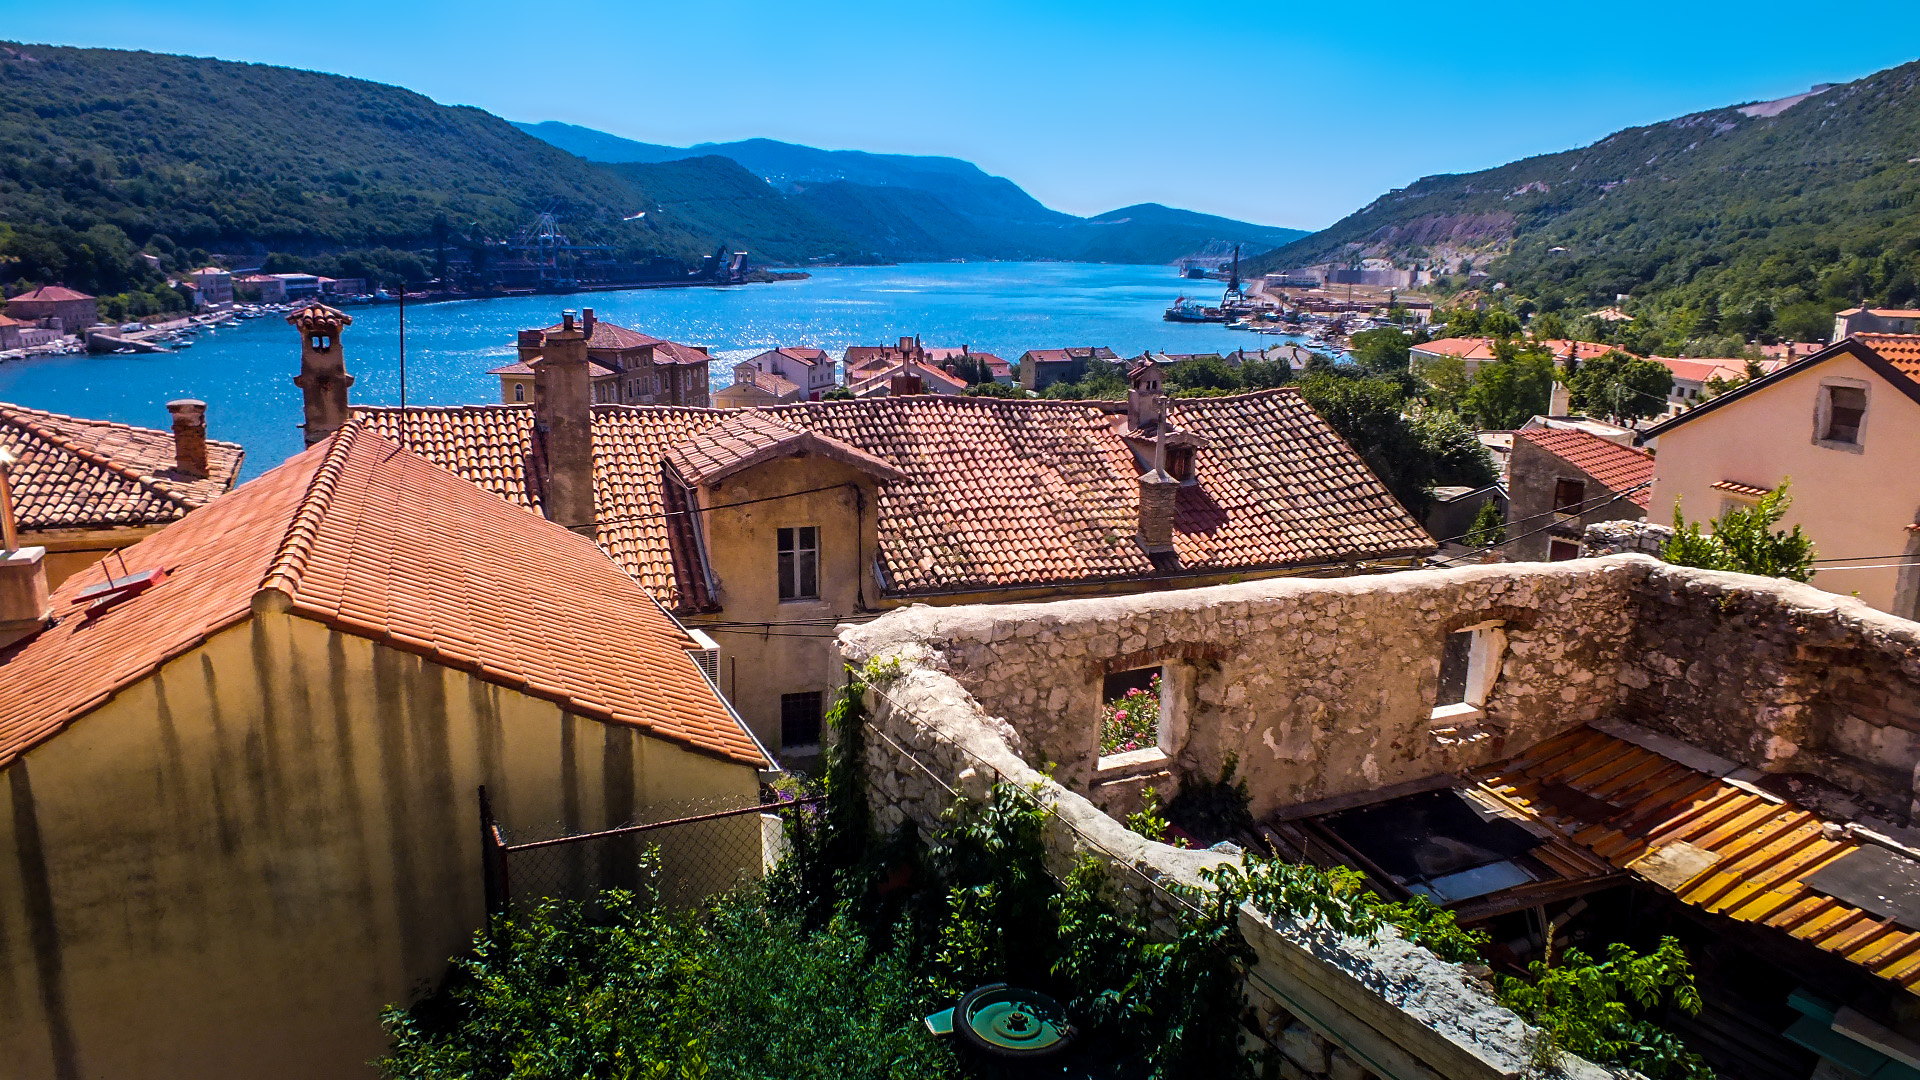
villa, town, mountain range, vacation, travel, village, europe, mediterranean, tourism, croatia, resort, estate, vacations, adriatic, bakar, geographical feature